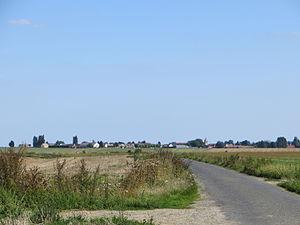
Vue générale du village
Rouvres-en-Multien est une commune française située dans le département de l'Oise en région Hauts-de-France.